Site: brandenburg
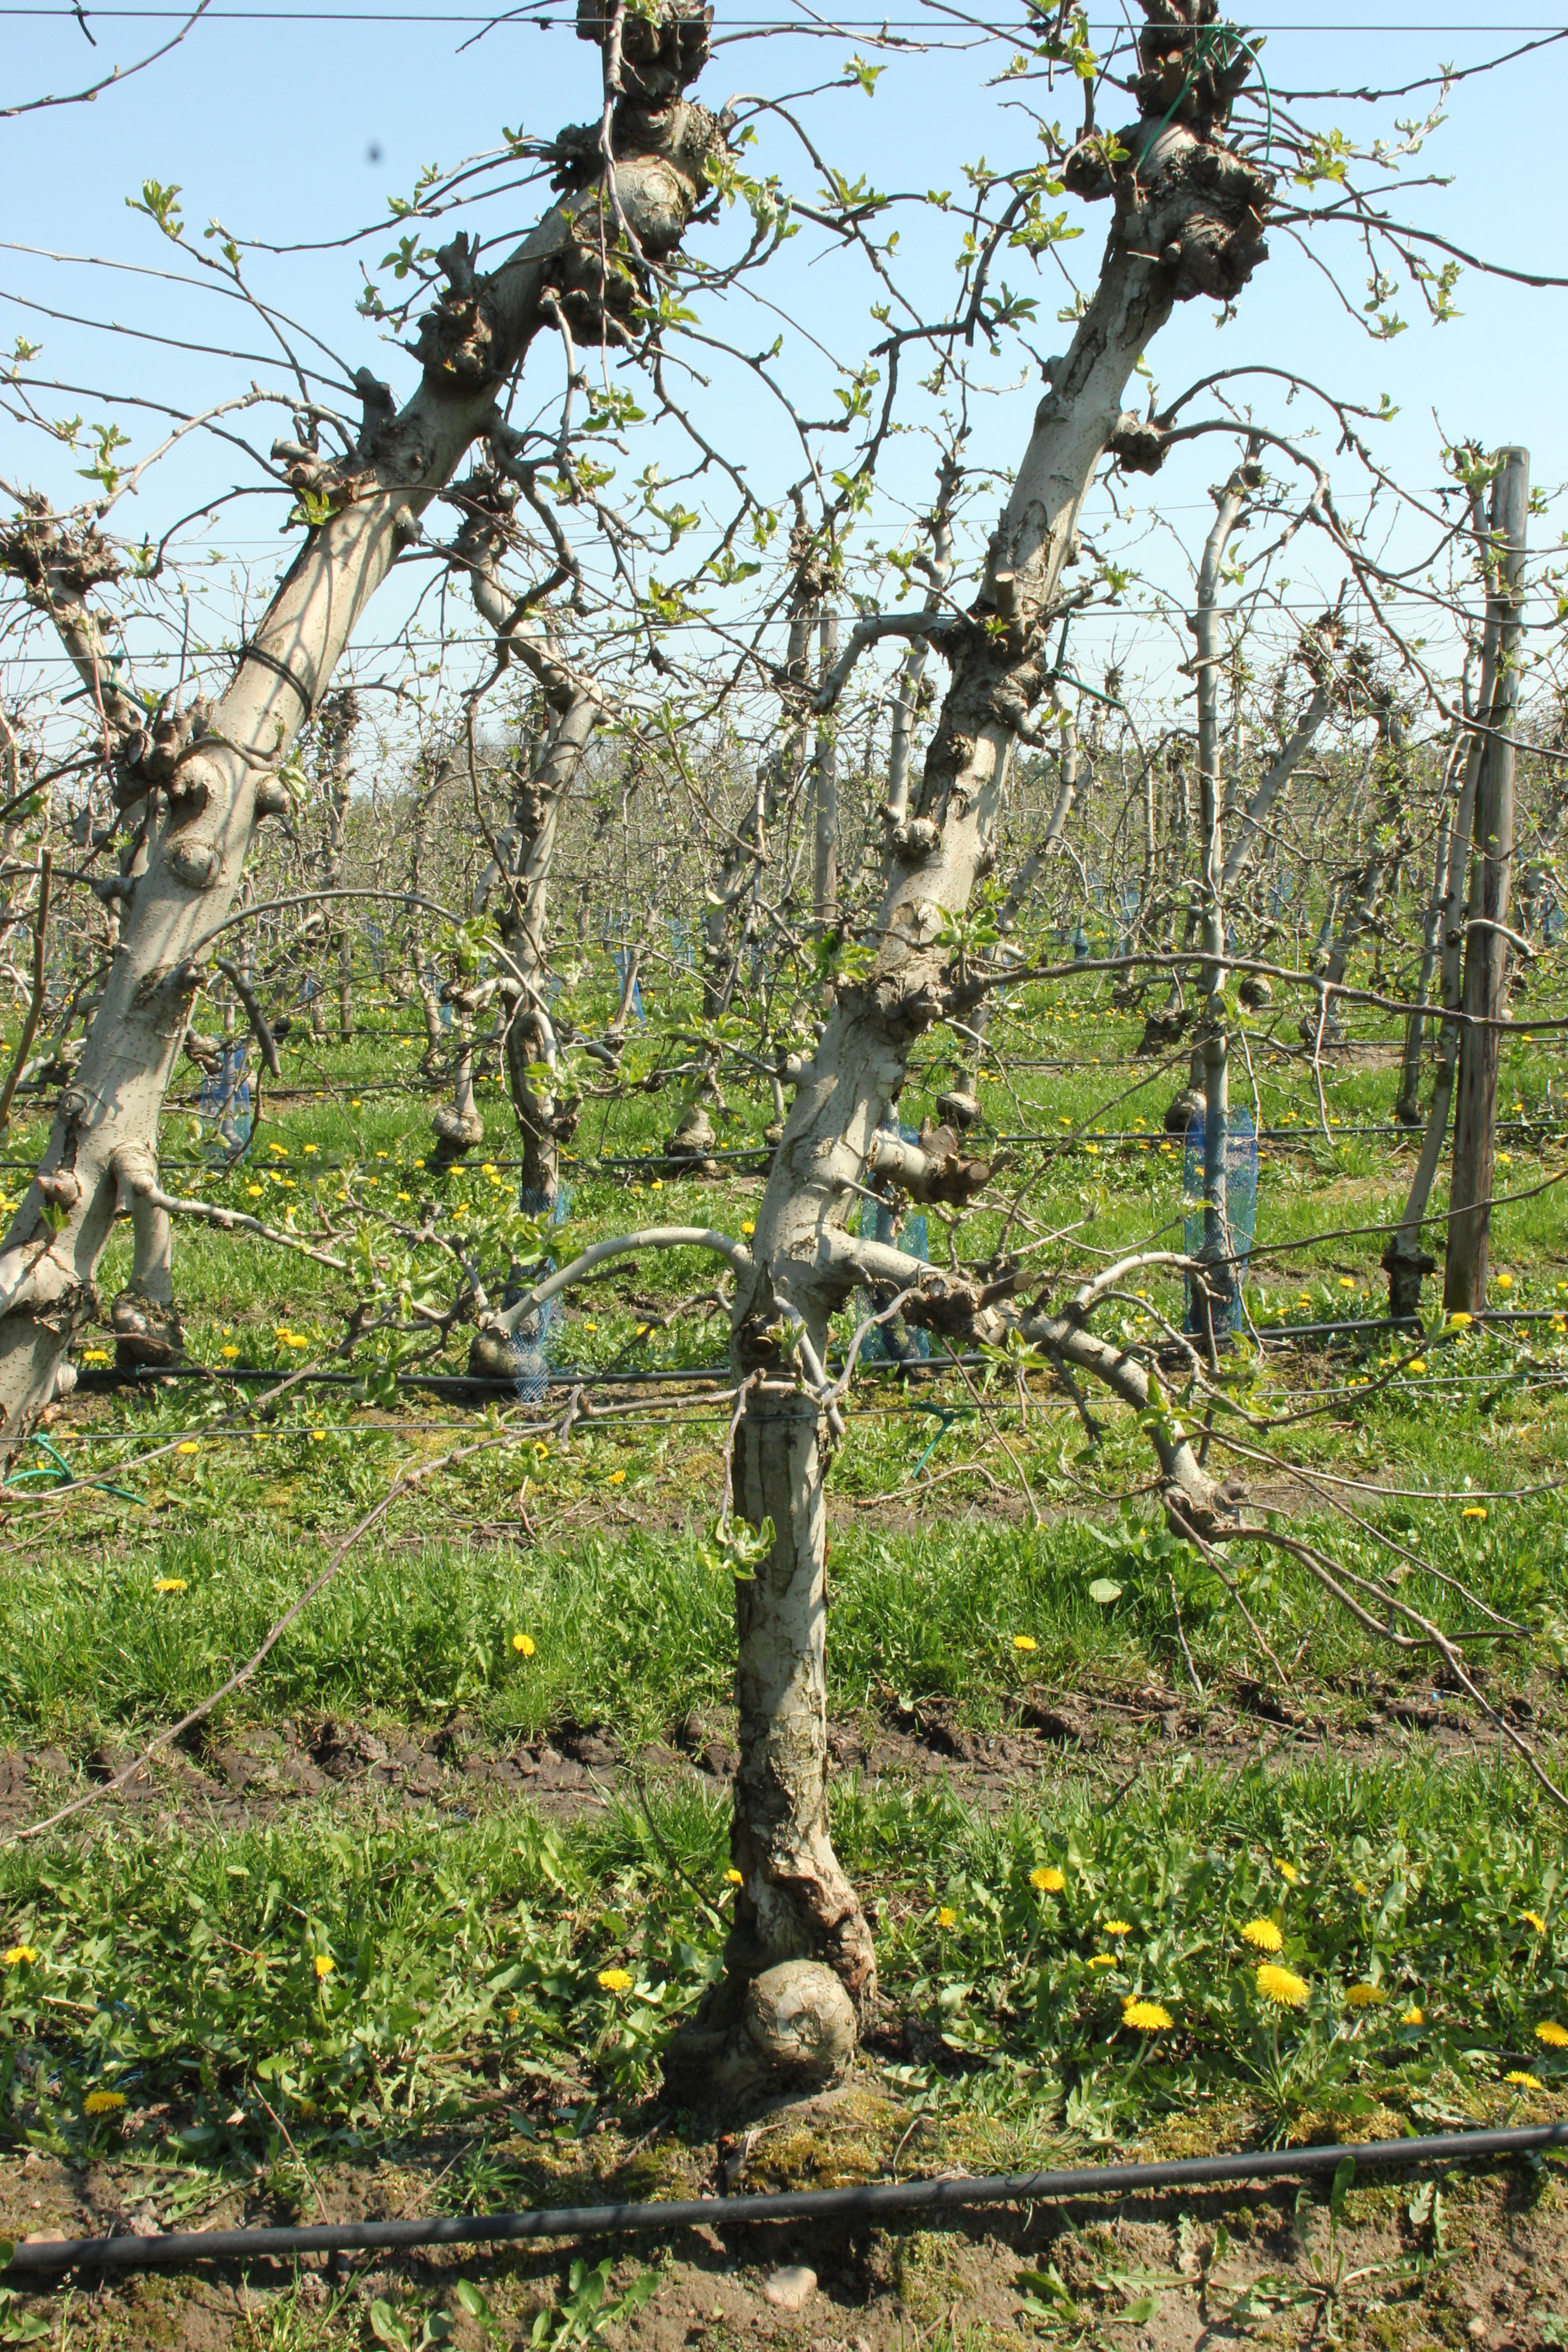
Growth stage (BBCH 56): Inflorescence emergence